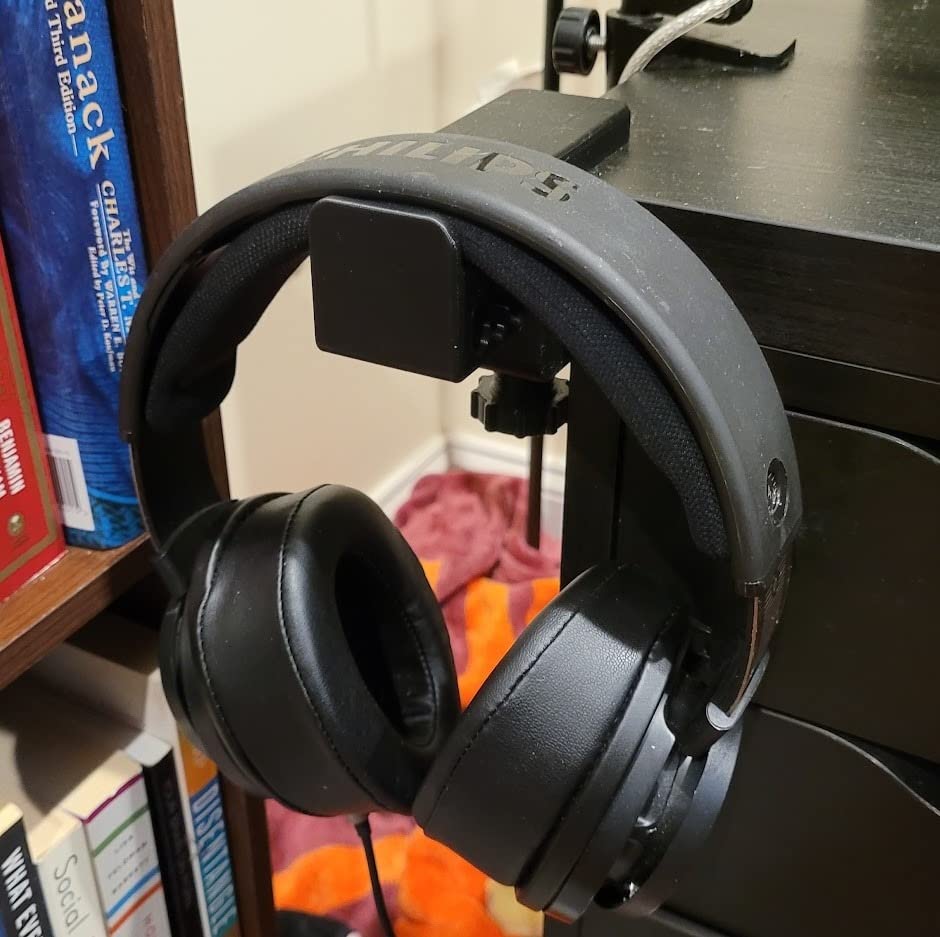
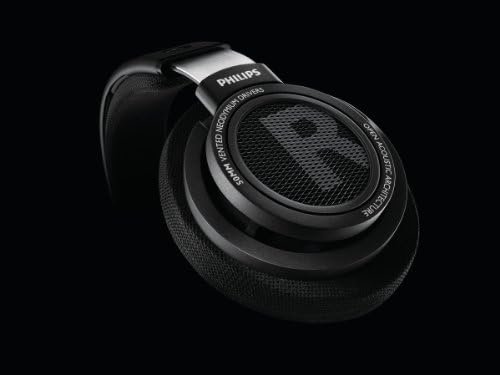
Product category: headphones
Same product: yes